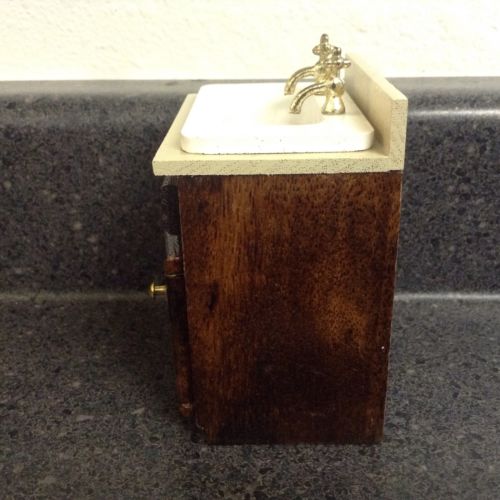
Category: cabinet